Los Angeles

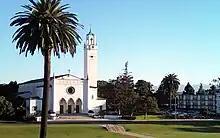
Loyola Marymount University

Los Angeles is the second-largest city in the United States but hosted no NFL team between 1995 and 2015. At one time, the Los Angeles area hosted two NFL teams: the Rams and the Raiders. Both left the city in 1995, with the Rams moving to St. Louis, and the Raiders moving back to their original home of Oakland. After 21 seasons in St. Louis, on January 12, 2016, the NFL announced the Rams would be moving back to Los Angeles for the 2016 NFL season with its home games played at the Los Angeles Memorial Coliseum for four seasons. Prior to 1995, the Rams played their home games in the Coliseum from 1946 to 1979 which made them the first professional sports team to play in Los Angeles, and then moved to Anaheim Stadium from 1980 until 1994. The San Diego Chargers announced on January 12, 2017, that they would also relocate back to Los Angeles (the first since its inaugural season in 1960) and become the Los Angeles Chargers beginning in the 2017 NFL season and played at Dignity Health Sports Park in Carson, California, for three seasons. The Rams and the Chargers would soon move to the newly built SoFi Stadium, located in nearby Inglewood during the 2020 season.